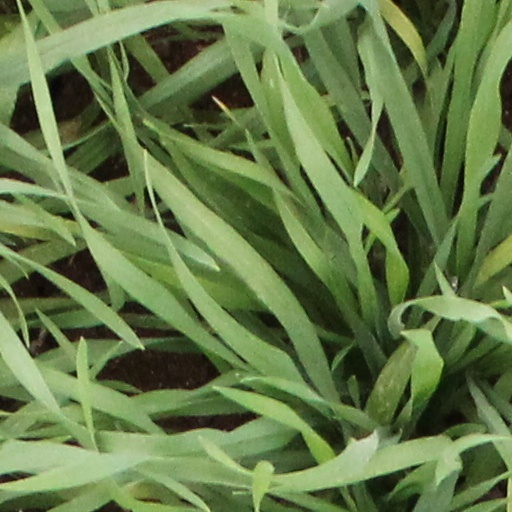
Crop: wheat